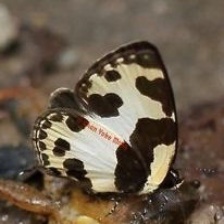
Species: ELBOWED PIERROT